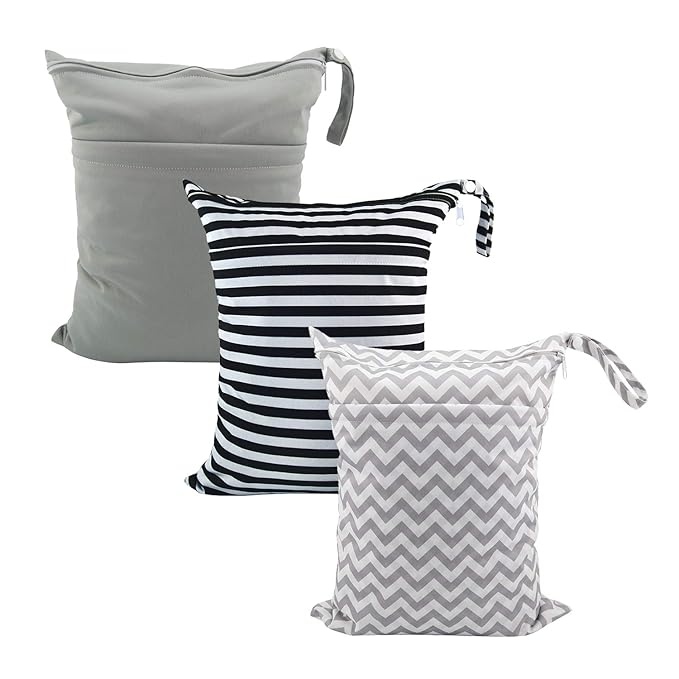
ALVABABY 3pcs Baby Cloth Diaper Wet Dry Bags Waterproof Reusable with Two Pockets Travel Beach Pool Daycare Soiled Baby Items Yoga Gym Bag for Swimsuits or Wet Clothes M Size 3L-ZM01
About This Fashion, Reusable&Waterproof , High quality －A trim and attractive design. ALVABABY wet/dry bag are made from waterproof 100% polyester, put dirty cloth diapers in a wet bag. Comes with handle for easy carrying or attaching to your diaper bag or stroller. Double Zippered － TWO Zippered compartments for keep wet and dry things separate. Each bag contains a "wet" section that is sewn and sealed for no wicking or leaking. Enough Space－30cm x 36cm (approx.:11.5 in x 14 in)，Holds approximately 5-7 cloth diapers. Light weight, easy to carry (less than 50 g). Multi-functional Bags－A truly wonderful bag that allows you to carry your wet and dry items in the same bag. Carry all your items in one bag while keeping your dry items dry and your wet or soiled items separate. Truly an all in one bag! They can be used as diaper wet dry bags,travel bags,storage bags,cosmetic bags,handbags,wash bags,organizer bags. Love Your Life, Love This Bag - If you are an environmentalist who loves nature, then this handbag is tailored for you. Except for the metal zipper, all materials of this bag are made of friendly materials, which are lightweight, comfortable
Brand: ALVABABY
Category: Baby & Toddler > Diapering > Diaper Wet Bags > Wet Dry Diaper Bags